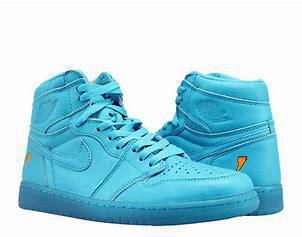
Brand: Jordan
Model: 1